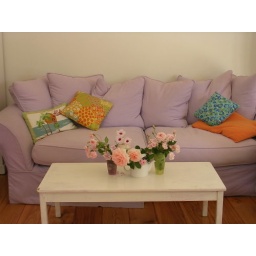
white coffee table and roses in vases